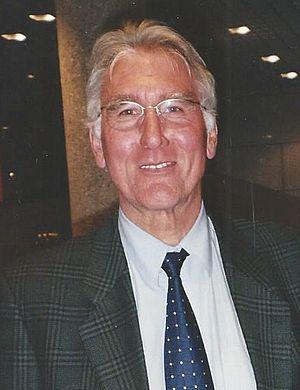
Eduard « Edy » Hubacher, né le 15 avril 1940 à Berne, est un athlète et bobeur suisse notamment champion olympique de bob à quatre en 1972.